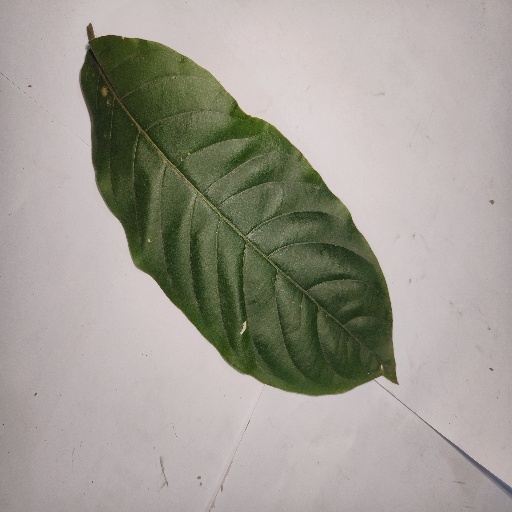
Species: HariTaki
Leaf condition: Healthy Leaf